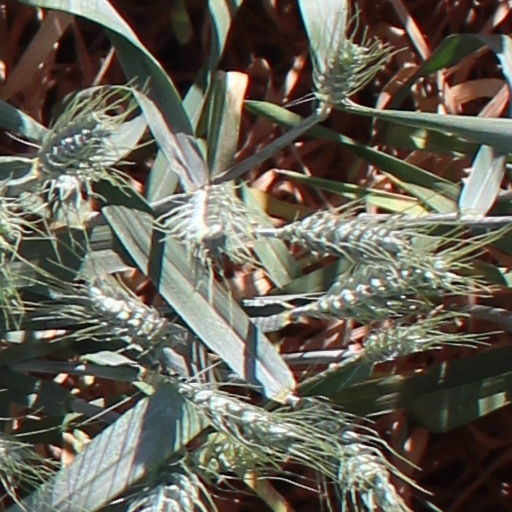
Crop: wheat